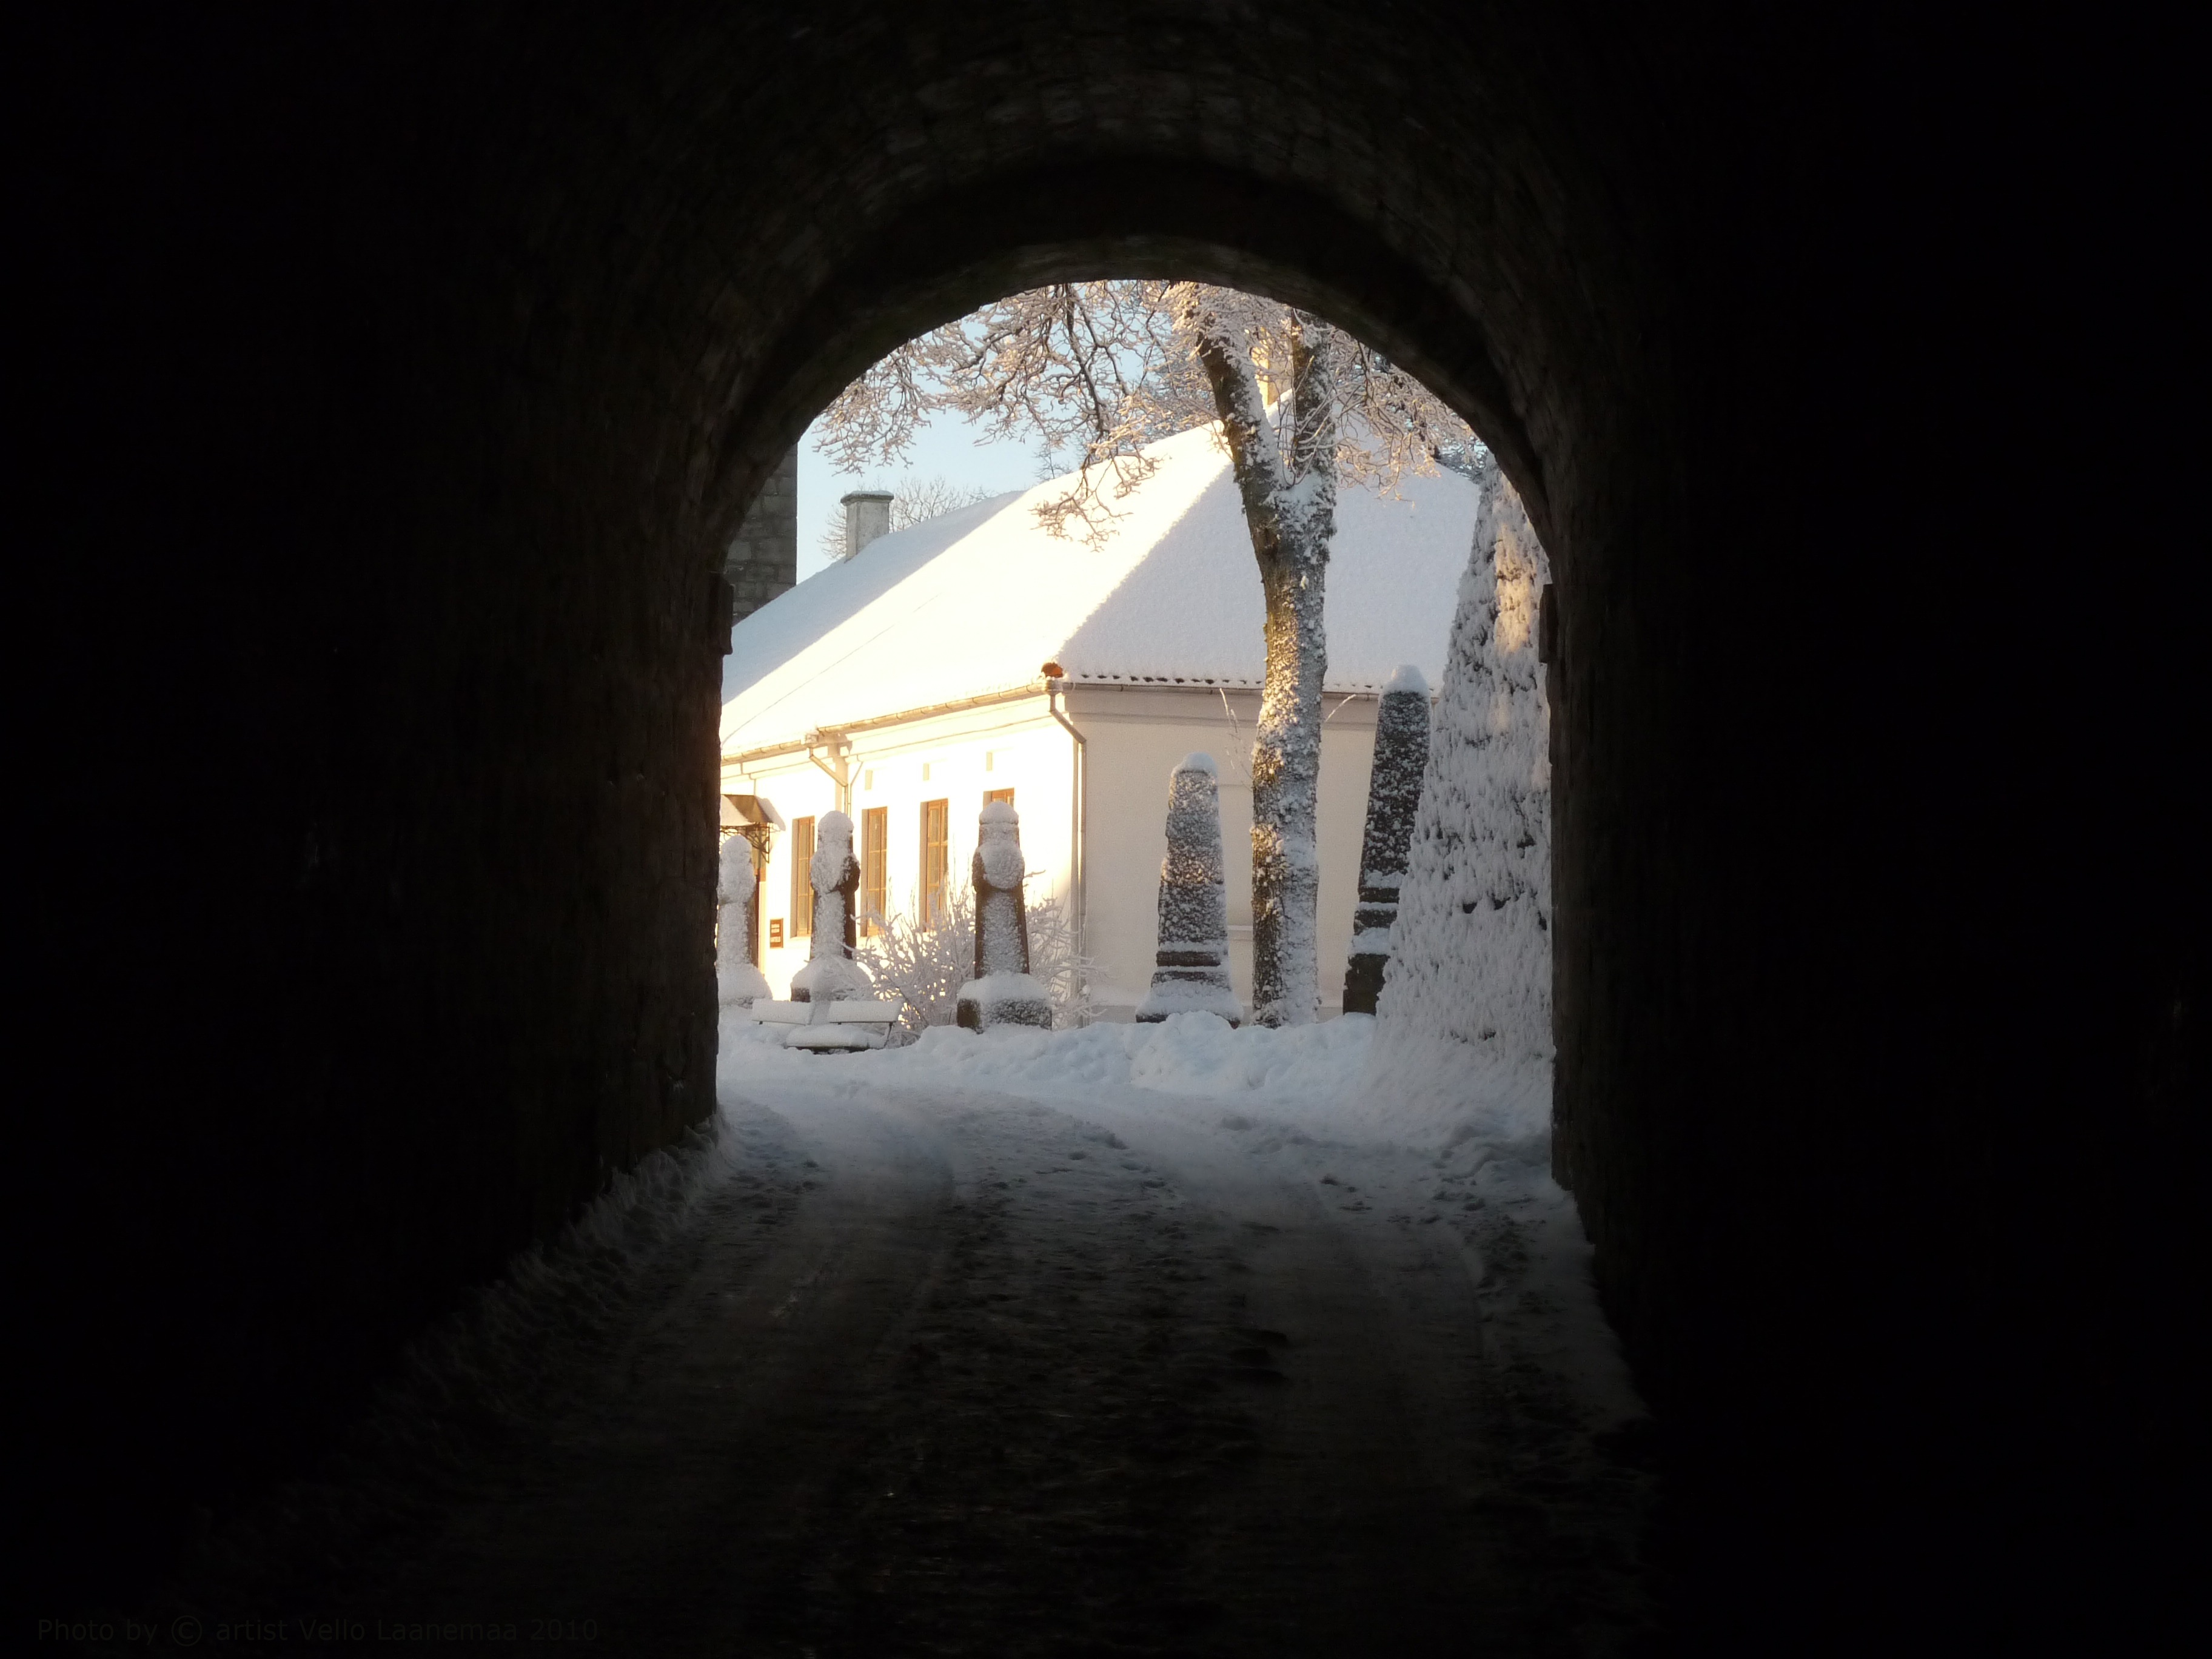
light, architecture, night, sunlight, old, arch, castle, darkness, historic, fortification, gate, medieval, fortress, temple, monastery, fort, estonia, ancient history, saaremaa island, kuressaare